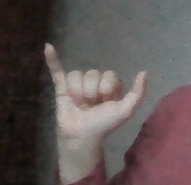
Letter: ya